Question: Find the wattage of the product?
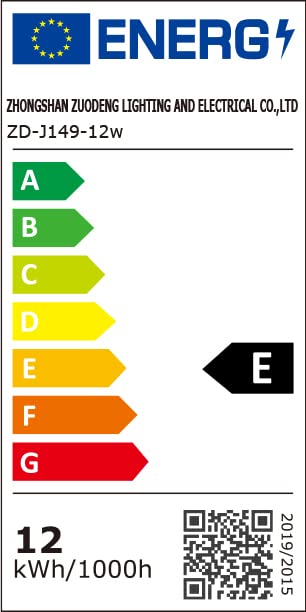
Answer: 12.0 watt